Emäsalo

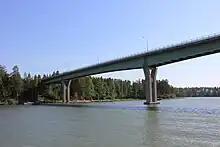
Bridge between Emäsalo and the main land

Emäsalo (Swedish "Emsalö") is an island and a village in the city of Porvoo in Southern Finland. The population is approximately 400, but during summer many people come to spend their holidays at their summer cottages on the island. The majority of the population are Swedish-speaking Finns.